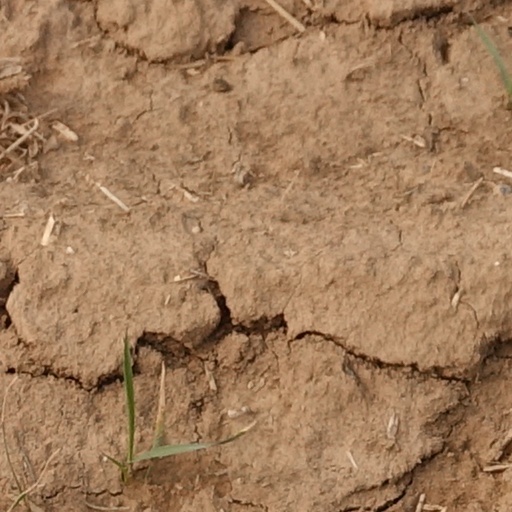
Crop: wheat